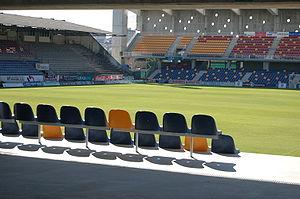
Stade ""Pasarón"" de la ville de Pontevedra en Galice."
Le stade municipal de Pasarón est un stade de football situé à Pontevedra. Le club du Pontevedra CF utilise le stade. Il peut accueillir 12 000 spectateurs.
Le Pontevedra Club de Fútbol est un club de football espagnol basé à Pontevedra. C'est un club historique en Espagne. Pontevedra a passé six saisons en première division espagnole au cours des années soixante. Il évolue actuellement en Segunda División B.